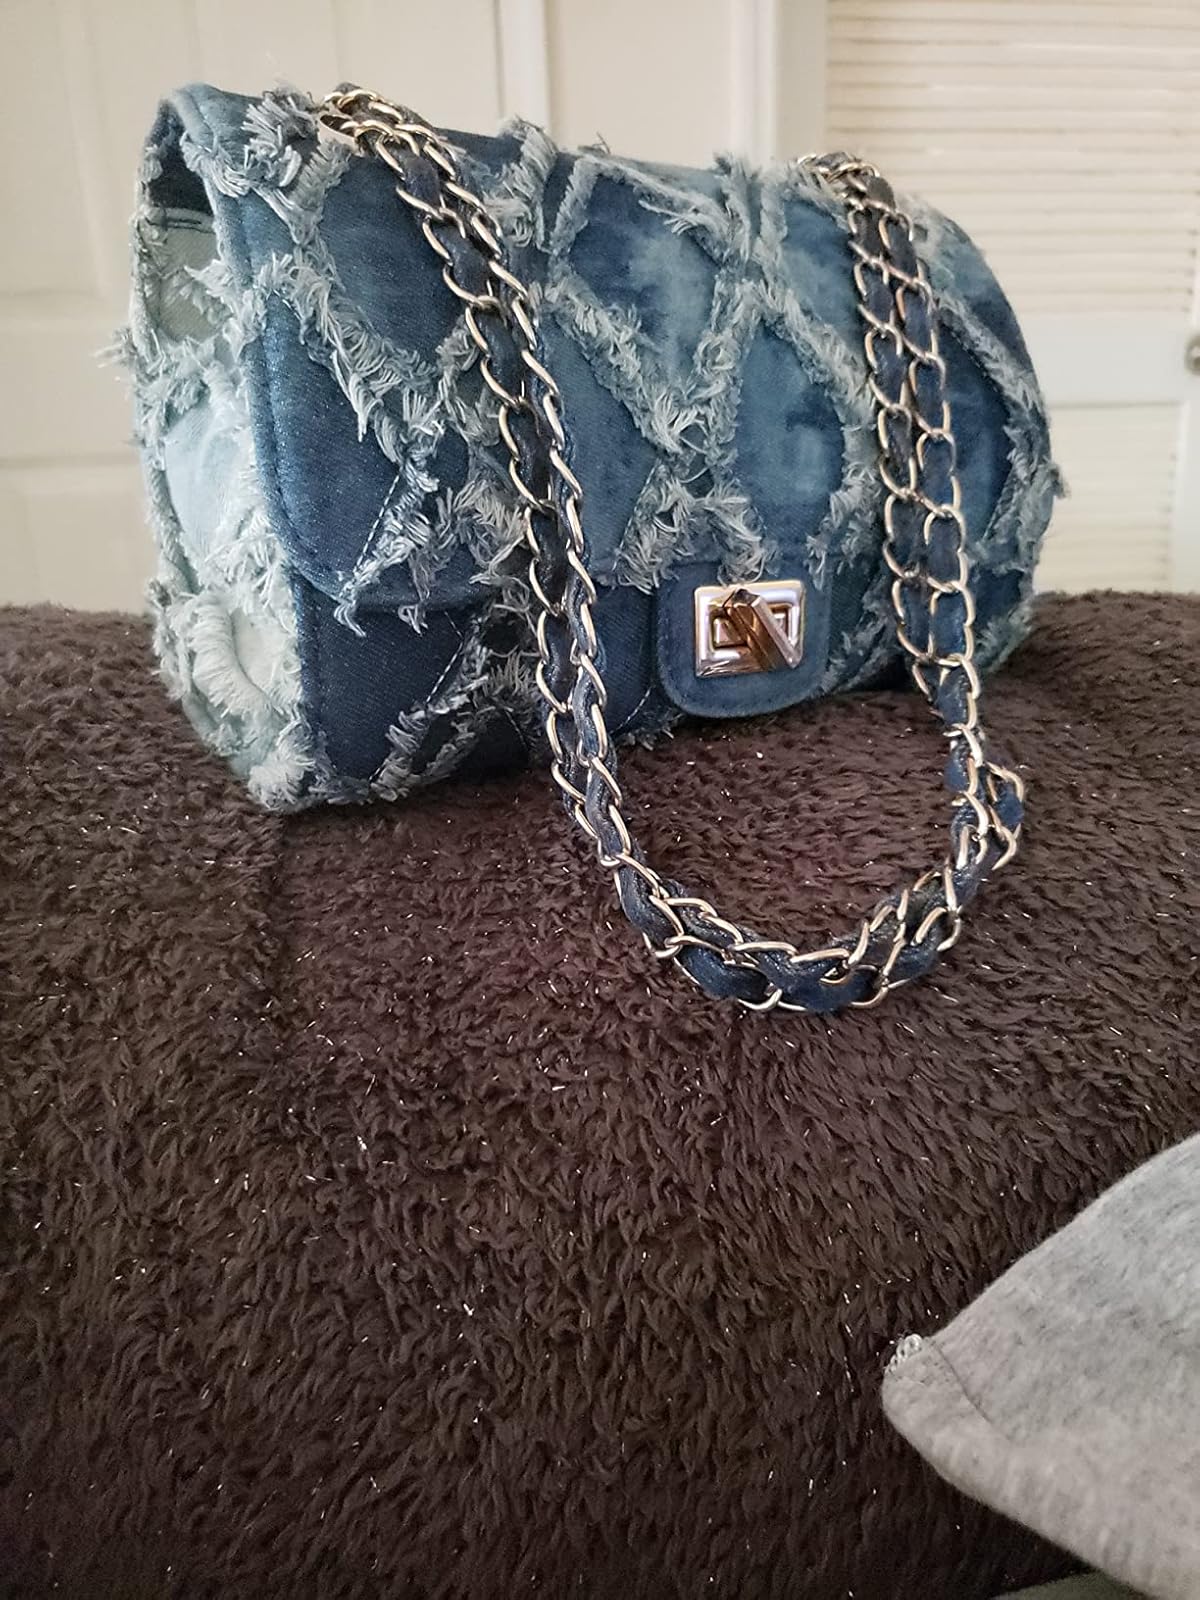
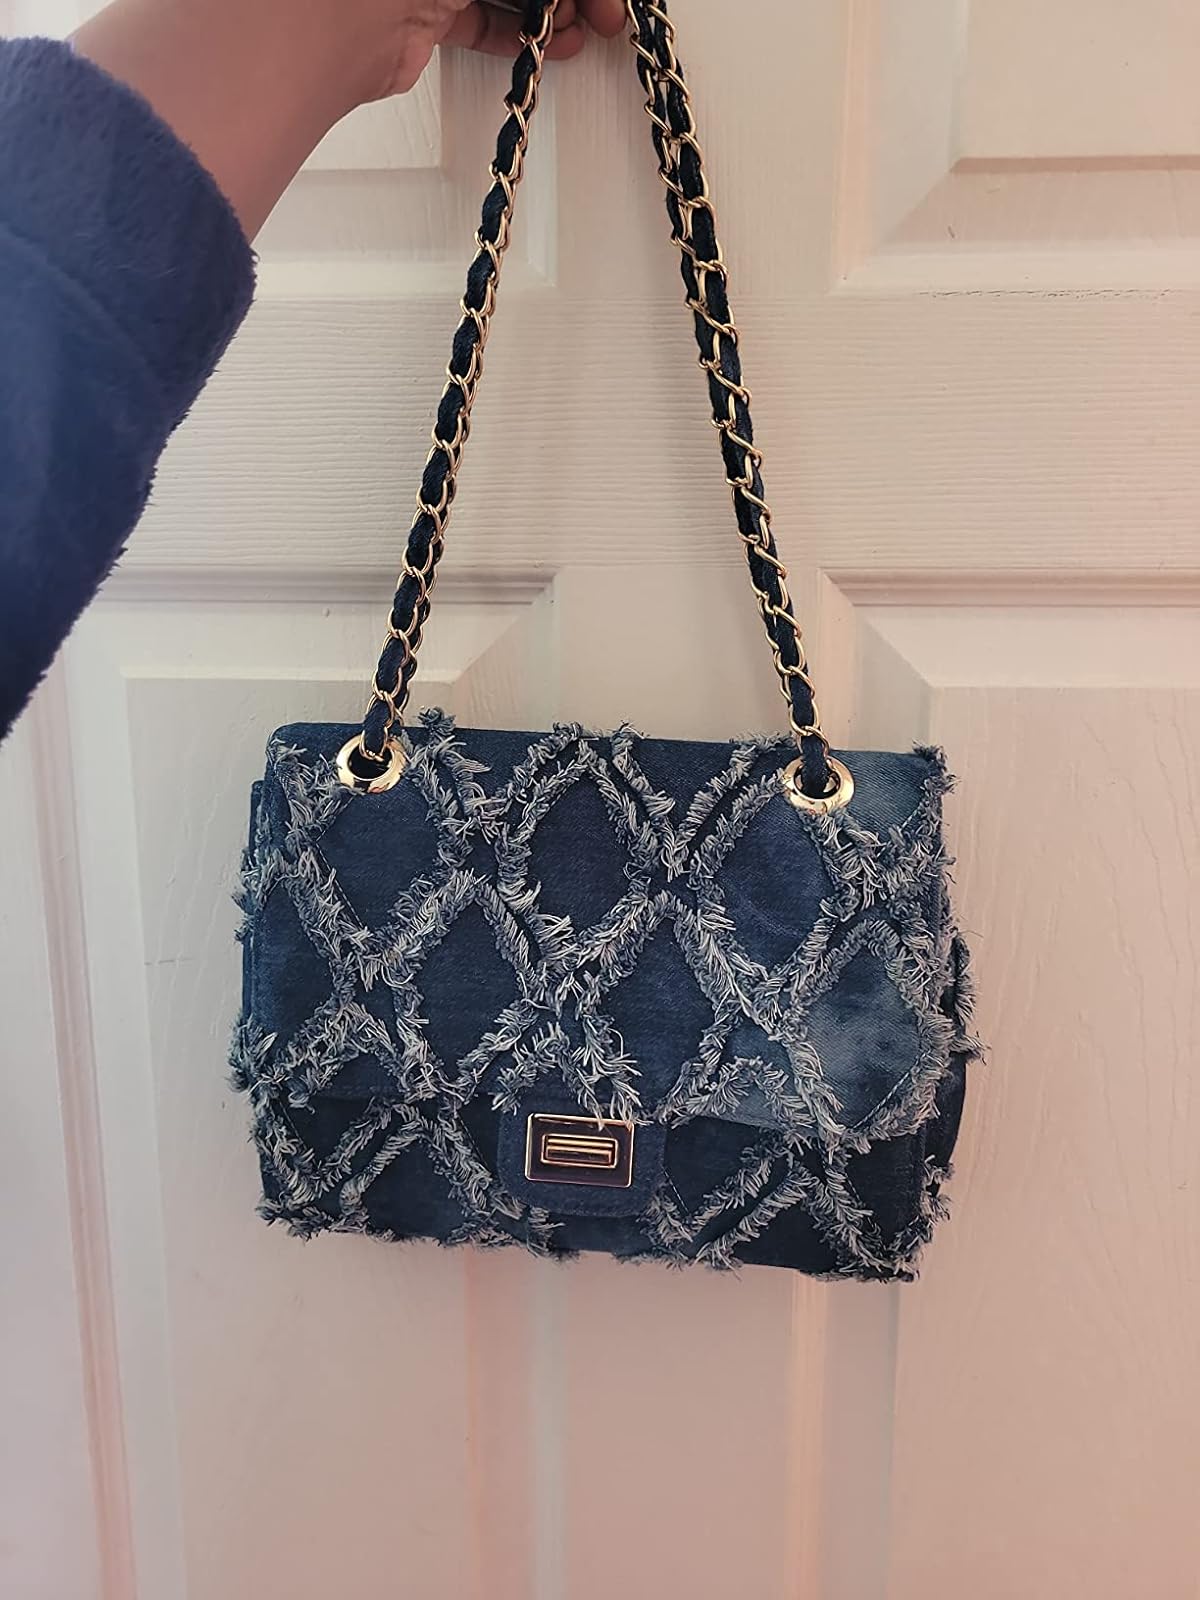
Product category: accessories_handbag
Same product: yes